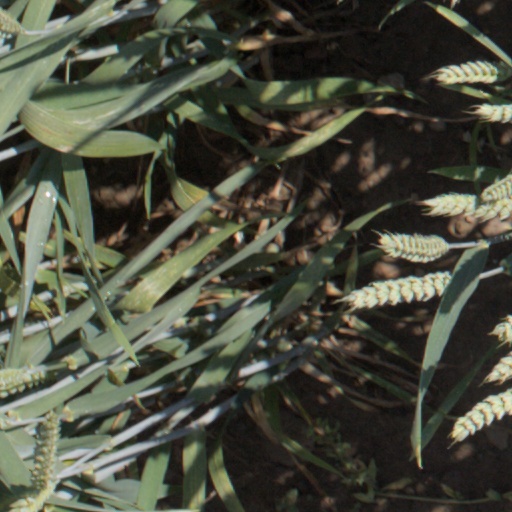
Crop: wheat